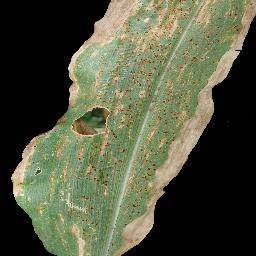
Label: Corn___Common_rust